History of women in the Italian Resistance

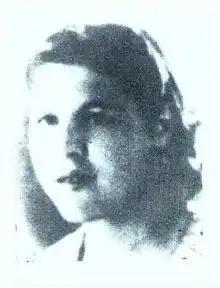
Stefanina Moro, one of the so-called "staffette", or partisan couriers. She was captured and tortured to death by the Nazis when she was 17.

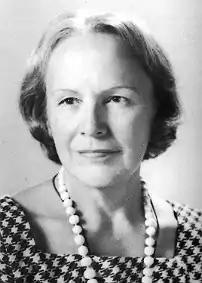
Nilde Iotti

The role of the courier was often held by young women aged between 16 and 18, simply because they were thought to arouse less suspicion and were therefore not subjected to searches. The "staffette" had both the task of guaranteeing the connections between the various brigades and also of maintaining contacts between the partisans and their families. Without their help, everything would have been stopped thus becoming more difficult.